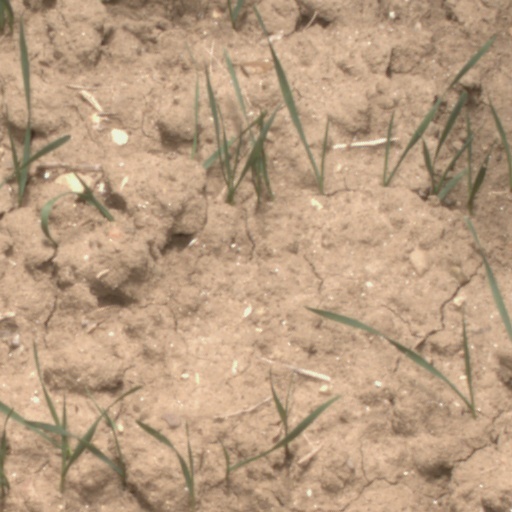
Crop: wheat